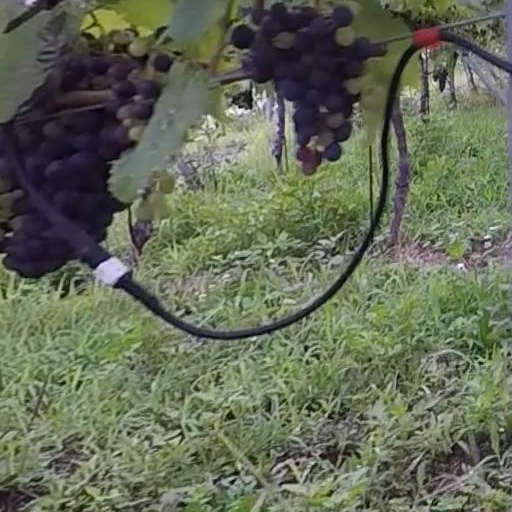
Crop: grape